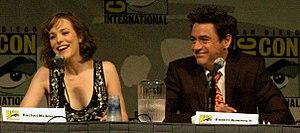
Sherlock Holmes est un film anglo-américano-allemand réalisé par Guy Ritchie, sorti en 2009. Écrit par Michael Robert Johnson, Anthony Peckham et Simon Kinberg, il est adapté du comic book jamais publié de Lionel Wigram et d'après les personnages créés par Sir Arthur Conan Doyle.